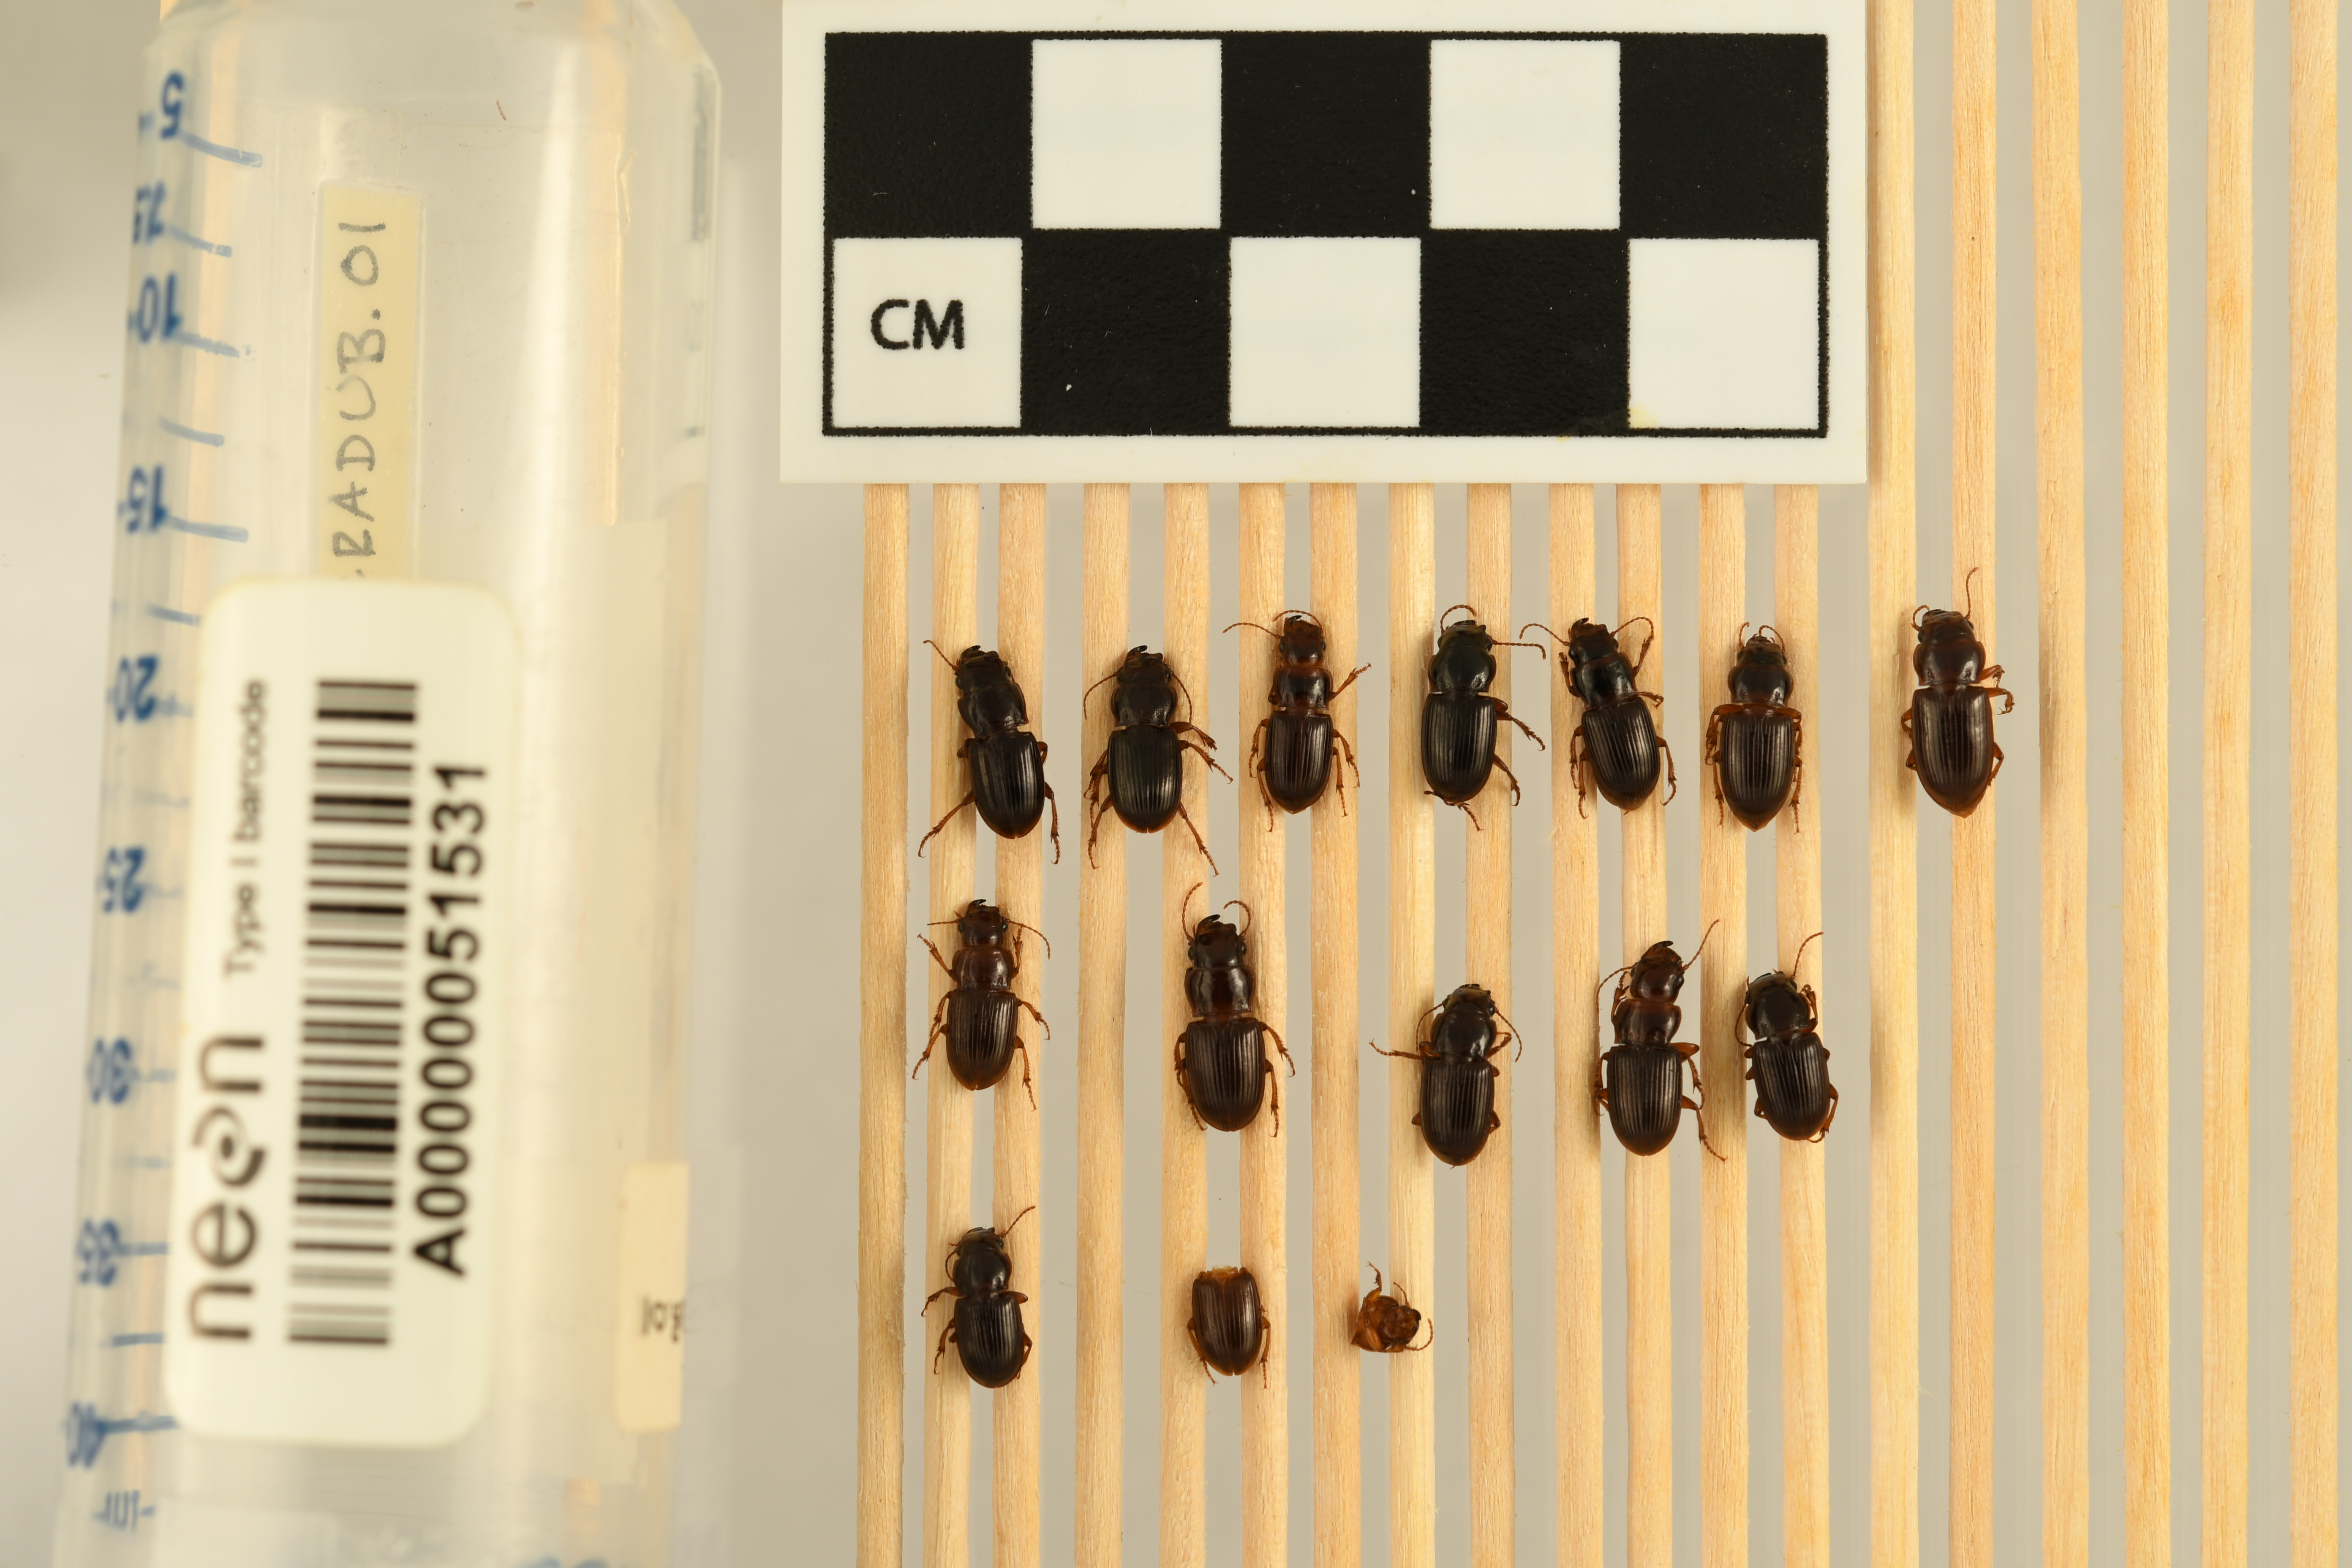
Cratacanthus dubius — Sterling Site, plot STER_034. Beetle 1, ElytraLength: 0.5326 cm (lying flat: Yes)

Cratacanthus dubius — Sterling Site, plot STER_034. Beetle 1, ElytraWidth: 0.3682 cm (lying flat: Yes)

Cratacanthus dubius — Sterling Site, plot STER_034. Beetle 2, ElytraWidth: 0.3743 cm (lying flat: Yes)

Cratacanthus dubius — Sterling Site, plot STER_034. Beetle 2, ElytraLength: 0.5385 cm (lying flat: Yes)

Cratacanthus dubius — Sterling Site, plot STER_034. Beetle 3, ElytraLength: 0.5121 cm (lying flat: Yes)

Cratacanthus dubius — Sterling Site, plot STER_034. Beetle 3, ElytraWidth: 0.3352 cm (lying flat: Yes)

Cratacanthus dubius — Sterling Site, plot STER_034. Beetle 4, ElytraLength: 0.5446 cm (lying flat: Yes)

Cratacanthus dubius — Sterling Site, plot STER_034. Beetle 4, ElytraWidth: 0.3692 cm (lying flat: Yes)

Cratacanthus dubius — Sterling Site, plot STER_034. Beetle 5, ElytraLength: 0.5093 cm (lying flat: Yes)

Cratacanthus dubius — Sterling Site, plot STER_034. Beetle 5, ElytraWidth: 0.3591 cm (lying flat: Yes)

Cratacanthus dubius — Sterling Site, plot STER_034. Beetle 6, ElytraLength: 0.5736 cm (lying flat: Yes)

Cratacanthus dubius — Sterling Site, plot STER_034. Beetle 6, ElytraWidth: 0.3805 cm (lying flat: Yes)

Cratacanthus dubius — Sterling Site, plot STER_034. Beetle 7, ElytraLength: 0.6267 cm (lying flat: Yes)

Cratacanthus dubius — Sterling Site, plot STER_034. Beetle 7, ElytraWidth: 0.4097 cm (lying flat: Yes)

Cratacanthus dubius — Sterling Site, plot STER_034. Beetle 8, ElytraLength: 0.4983 cm (lying flat: Yes)

Cratacanthus dubius — Sterling Site, plot STER_034. Beetle 8, ElytraWidth: 0.3643 cm (lying flat: Yes)

Cratacanthus dubius — Sterling Site, plot STER_034. Beetle 9, ElytraLength: 0.5571 cm (lying flat: Yes)

Cratacanthus dubius — Sterling Site, plot STER_034. Beetle 9, ElytraWidth: 0.3929 cm (lying flat: Yes)

Cratacanthus dubius — Sterling Site, plot STER_034. Beetle 10, ElytraLength: 0.5213 cm (lying flat: Yes)

Cratacanthus dubius — Sterling Site, plot STER_034. Beetle 10, ElytraWidth: 0.3643 cm (lying flat: Yes)

Cratacanthus dubius — Sterling Site, plot STER_034. Beetle 11, ElytraLength: 0.5674 cm (lying flat: Yes)

Cratacanthus dubius — Sterling Site, plot STER_034. Beetle 11, ElytraWidth: 0.3743 cm (lying flat: Yes)

Cratacanthus dubius — Sterling Site, plot STER_034. Beetle 12, ElytraLength: 0.5184 cm (lying flat: Yes)

Cratacanthus dubius — Sterling Site, plot STER_034. Beetle 12, ElytraWidth: 0.3717 cm (lying flat: Yes)

Cratacanthus dubius — Sterling Site, plot STER_034. Beetle 13, ElytraLength: 0.4592 cm (lying flat: Yes)

Cratacanthus dubius — Sterling Site, plot STER_034. Beetle 13, ElytraWidth: 0.3416 cm (lying flat: Yes)

Cratacanthus dubius — Sterling Site, plot STER_034. Beetle 14, ElytraLength: 0.5063 cm (lying flat: Yes)

Cratacanthus dubius — Sterling Site, plot STER_034. Beetle 14, ElytraWidth: 0.3358 cm (lying flat: Yes)